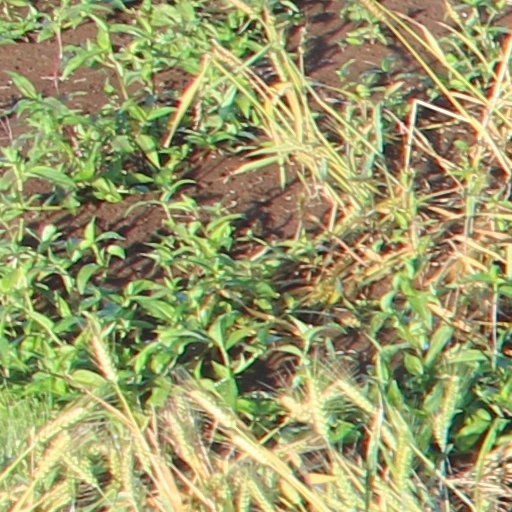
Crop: wheat